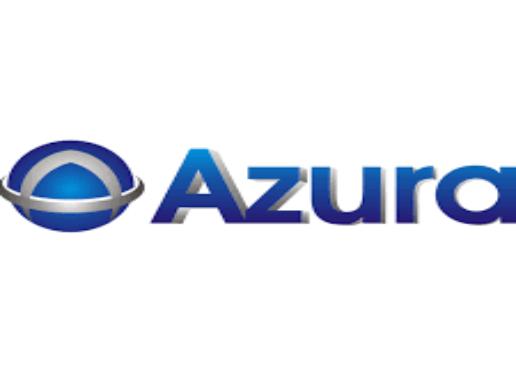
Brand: Azura
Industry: Others